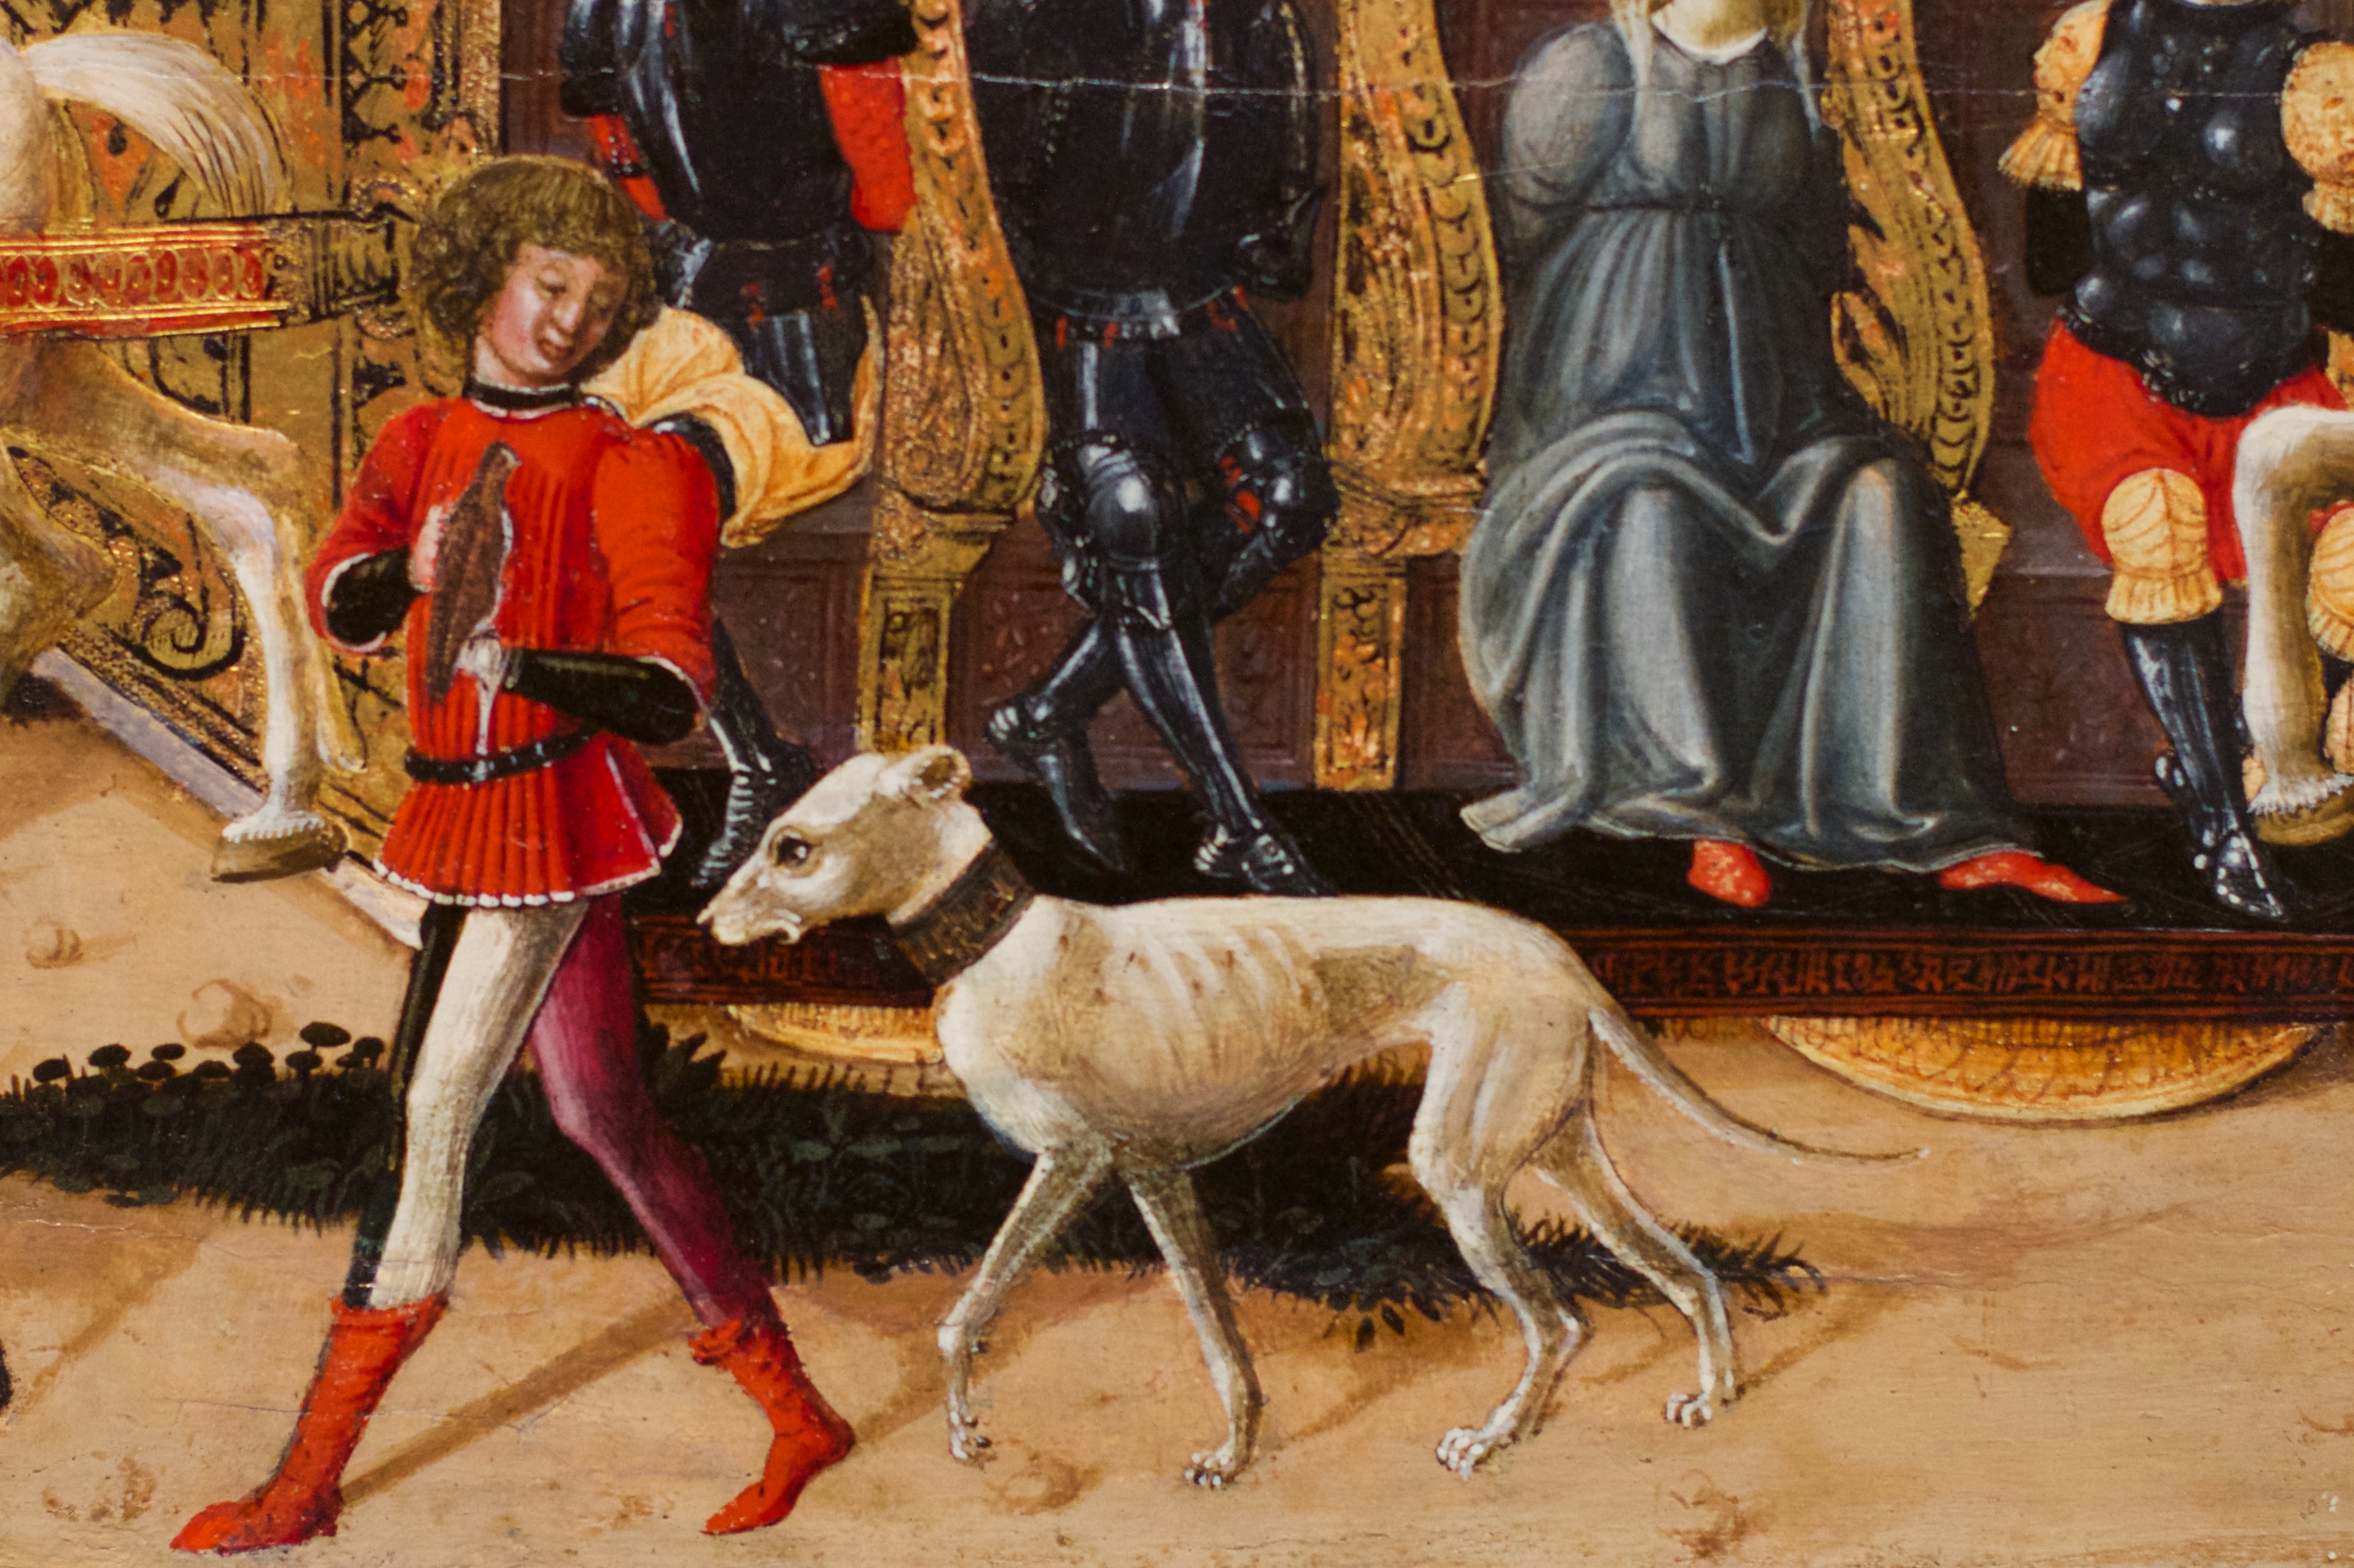
sports, tradition, bullfighting, matador, animal sports